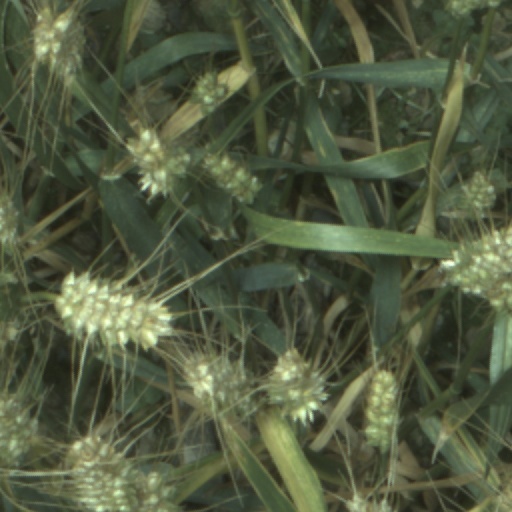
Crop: wheat